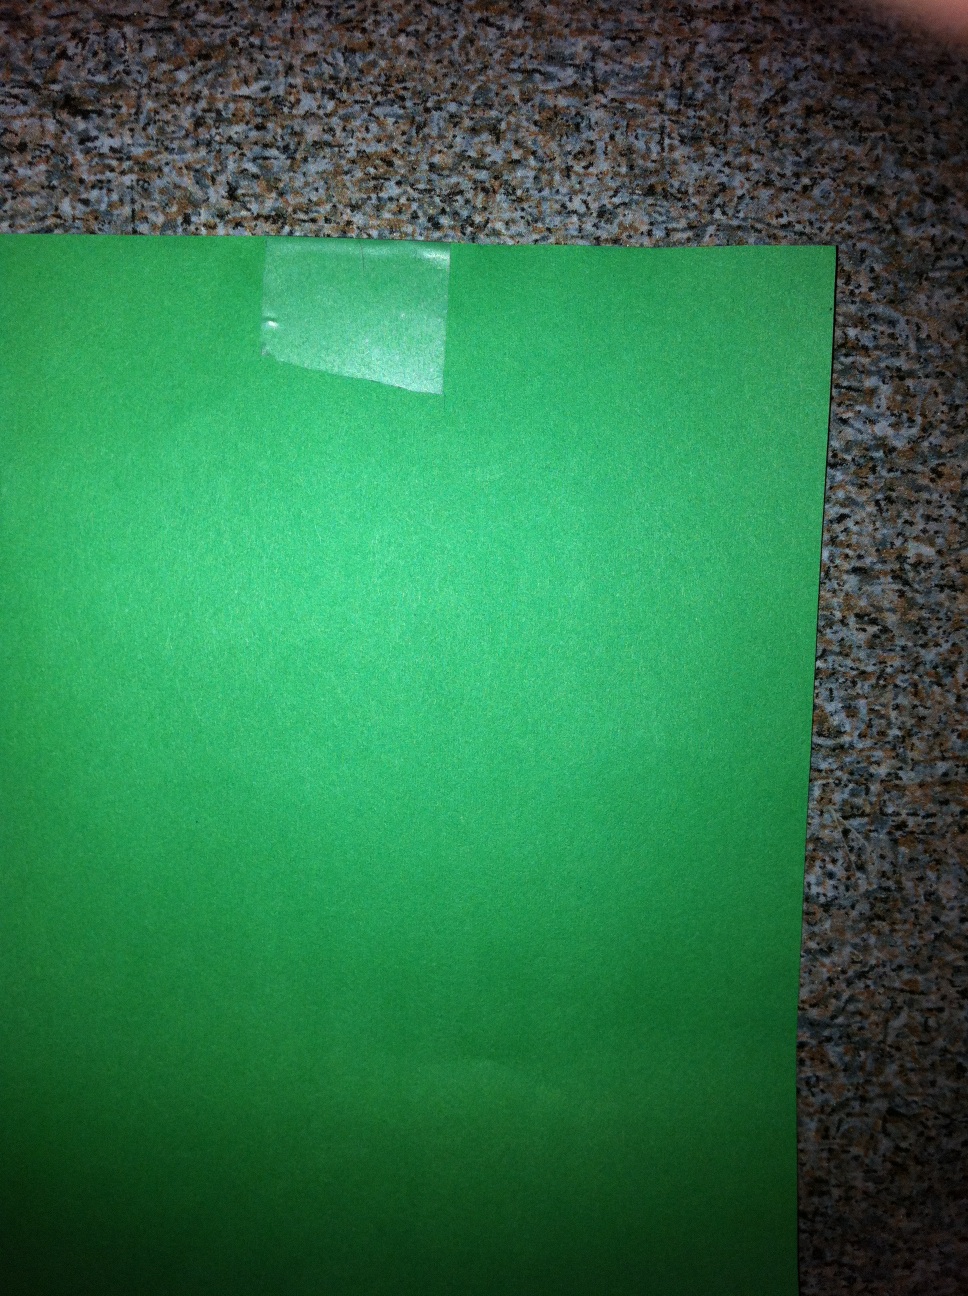Question: What does this piece of paper say?
Answer: nothing